Optare Solo

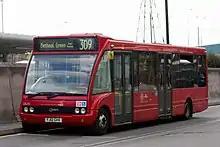
CT Plus Solo M960 in July 2014

The first 32 production Optare Solos entered service in Poole in 1998 with Wilts & Dorset, with the operator eventually taking delivery of 85 Solos to replace its fleet of Optare MetroRiders. Arriva, FirstGroup, Go-Ahead Group, Stagecoach Group, Wellglade Group, Translink in Northern Ireland, and Travel West Midlands made subsequent orders, with all having operated large fleets. Solos have been operated by Transport for London operators Arriva London, Quality Line, Metrobus and Travel London. A fleet of 33 Solo SRs are also operated by LibertyBus in Jersey.